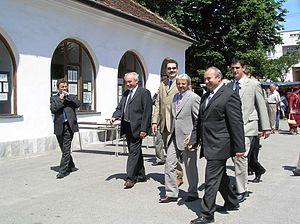
Rozhanovce est un village de Slovaquie situé dans la région de Košice.